Nariman House

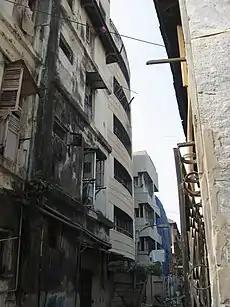
street in which Nariman House is located

Nariman House was seized and attacked during the November 2008 Mumbai attacks. At around 21:45, on Wednesday, 26 November, two attackers named Babar Imran and Nasir (the oldest in the group of 9 at 28) launched an attack on the centre. Newscasters were calling it the "final assault". The building is near the Leopold Cafe, another establishment attacked during the strike. However, a later report alleged that Nariman House was actually the main target of the series of attacks and the rest of the targets were only to amplify the effect.